High Junk Peak

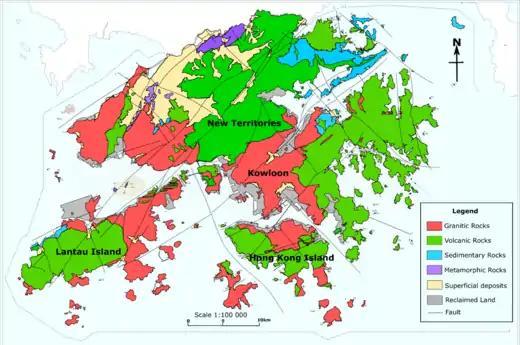
Geological map of Hong Kong showing the distribution of faults and different rock types in Hong Kong. High Junk Peak is in the Green area (Volcanic Rock) in Eastern New Territories

High Junk Peak is formed by Volcanic rocks, like many of the tallest mountains in Hong Kong, such as Tai Mo Shan. Some shorter mountains in Hong Kong are formed by older Granitic rocks.